Fusion power

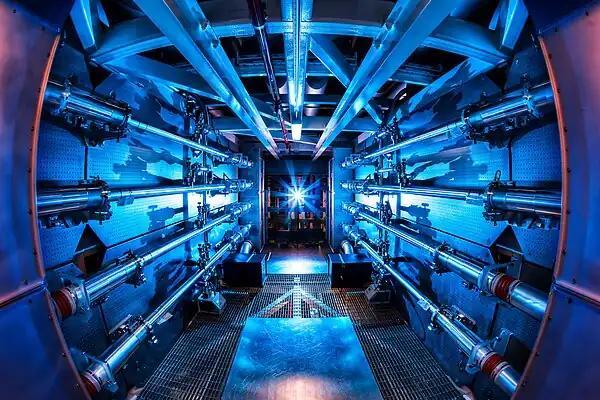
The preamplifiers of the National Ignition Facility. In 2012, the NIF achieved a 500-terawatt shot.

Laser fusion was suggested in 1962 by scientists at Lawrence Livermore National Laboratory (LLNL), shortly after the invention of the laser in 1960. Inertial confinement fusion experiments using lasers began as early as 1965. Several laser systems were built at LLNL, including the Argus, the Cyclops, the Janus, the long path, the Shiva laser, and the Nova.